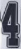
Number: 4